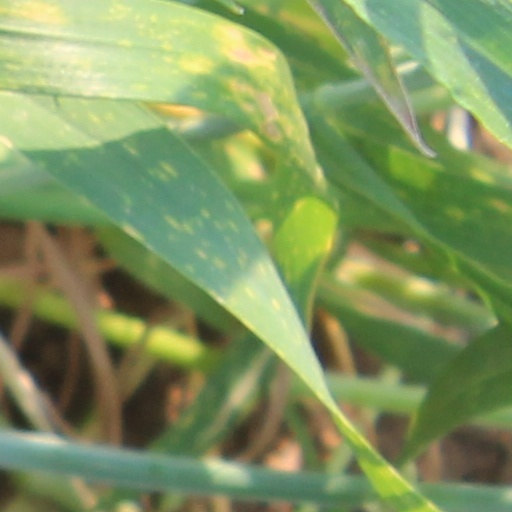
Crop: wheat